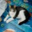
Label: cat